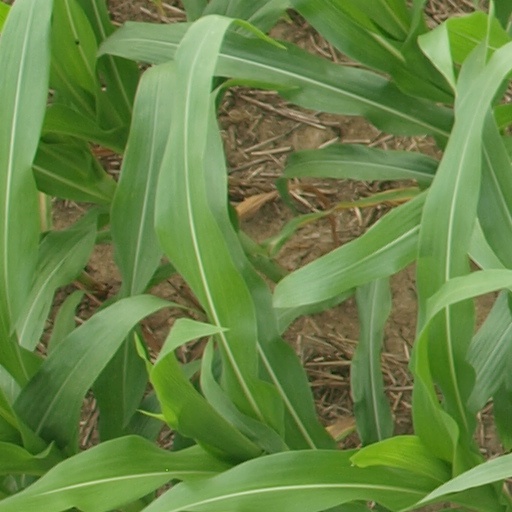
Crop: maize; corn